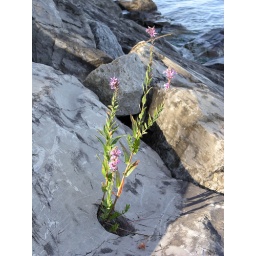
Sunlight on this hidden flower against the shadowed rock made the color contrast real nice-like.